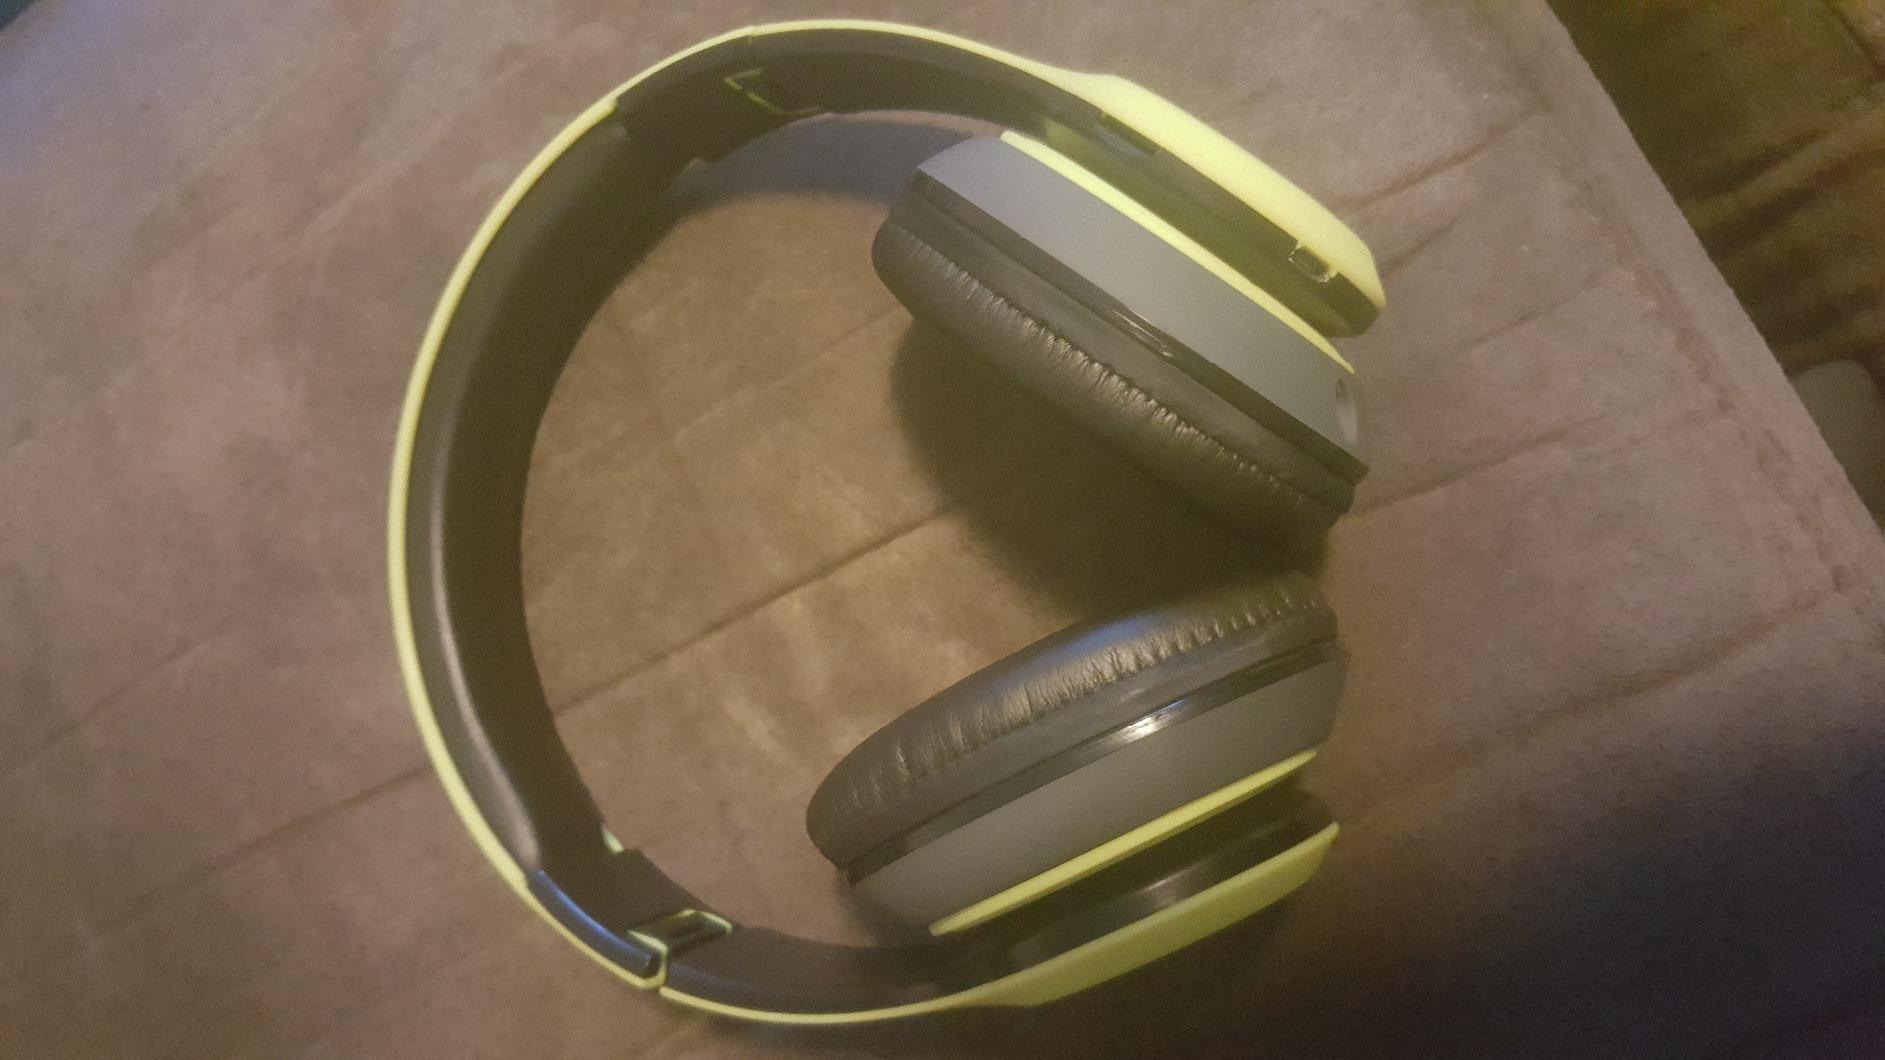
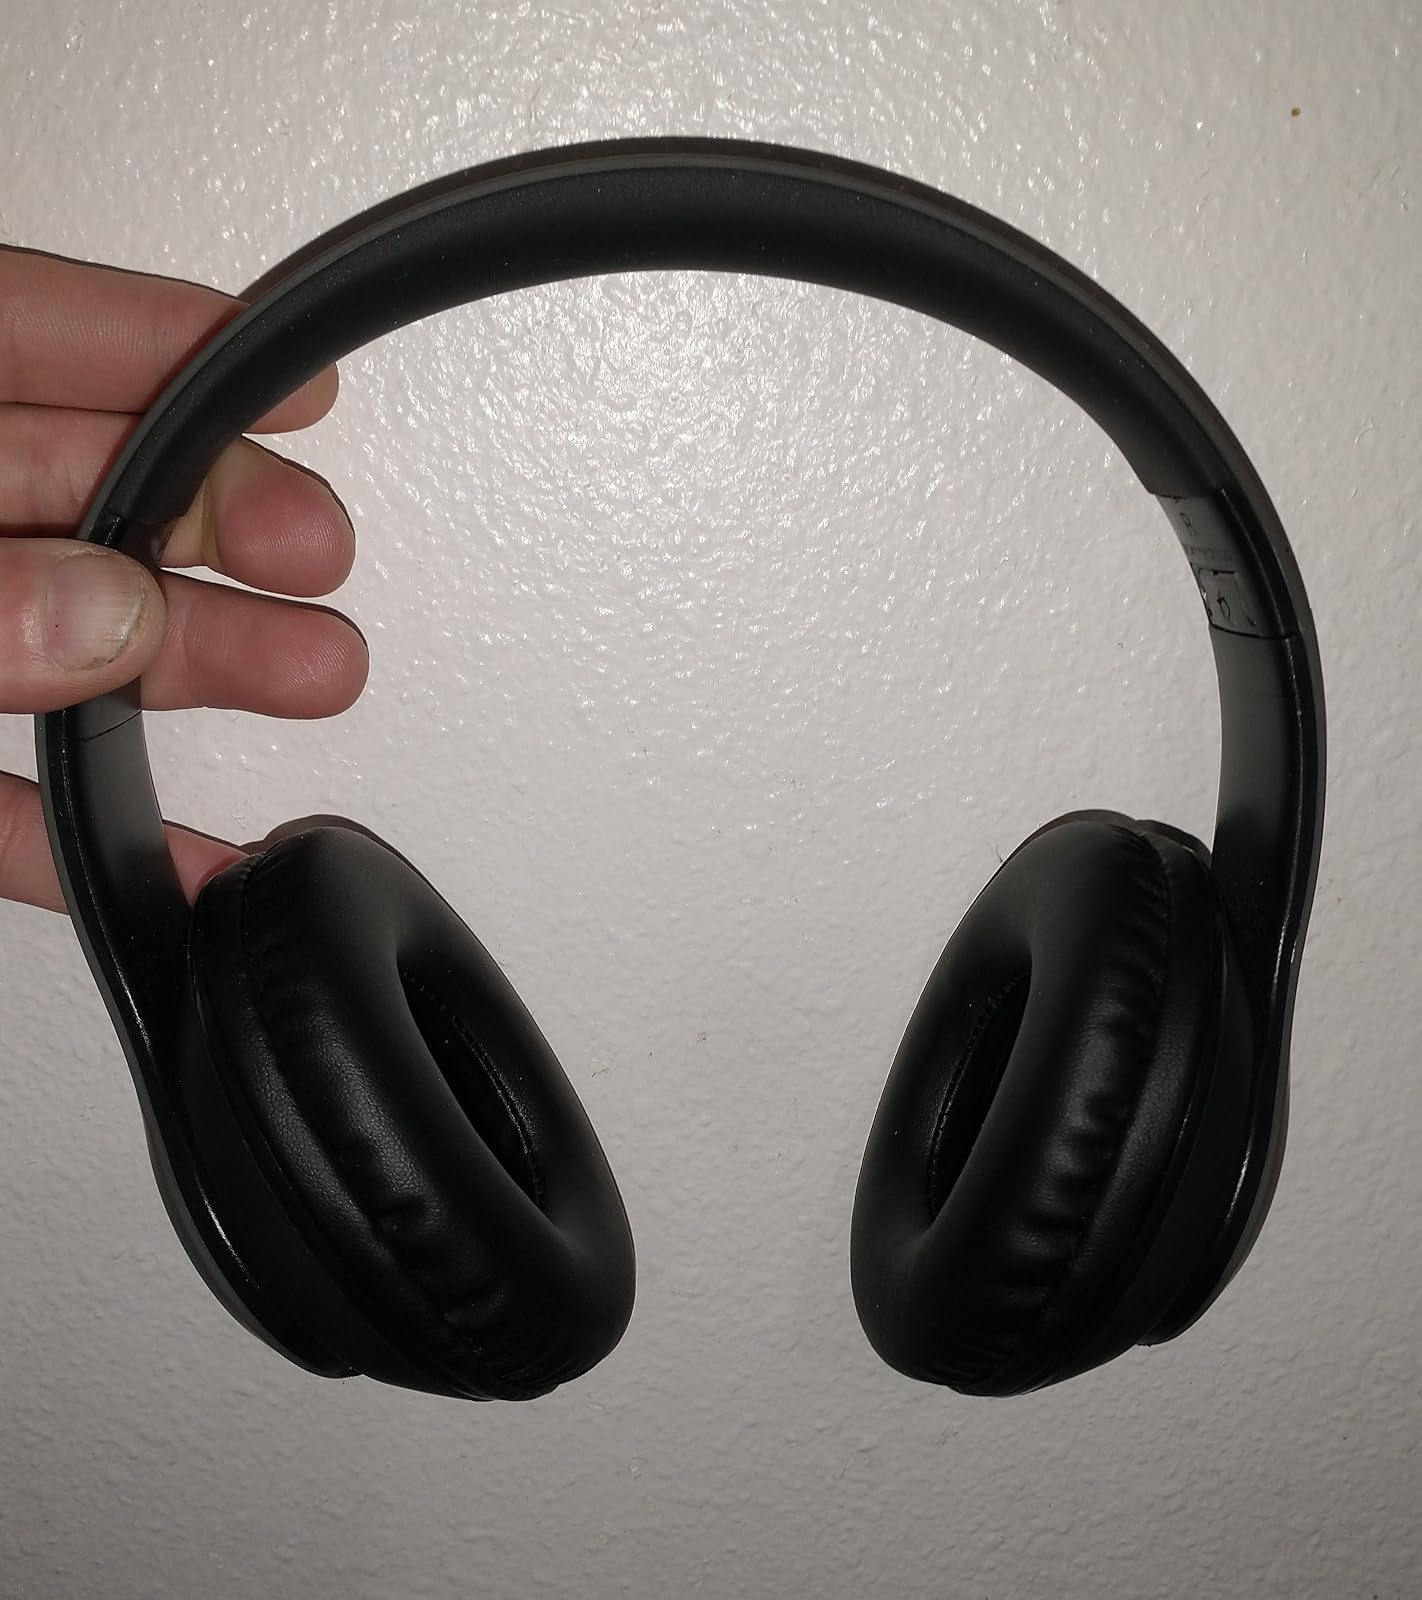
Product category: headphones
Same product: no